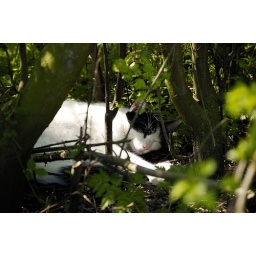
Found him sleeping by the water's edge... / Ik vond hem slapend bij de oever van de sloot